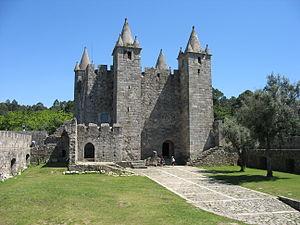
Situé généralement au centre d'une fortification, une place d'armes est le lieu de rassemblement d'une petite troupe et un espace central accueillant les cérémonies importantes de la vie militaire.